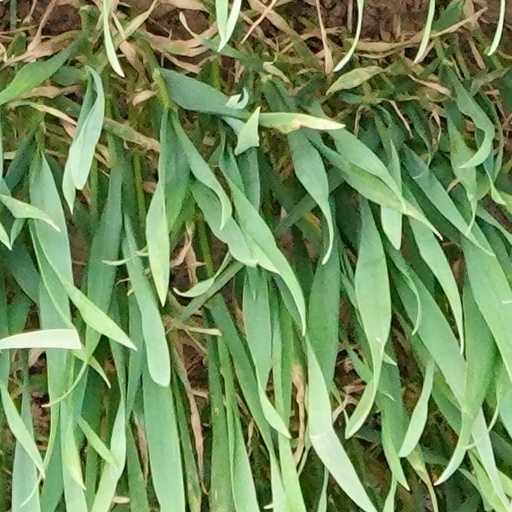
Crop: wheat